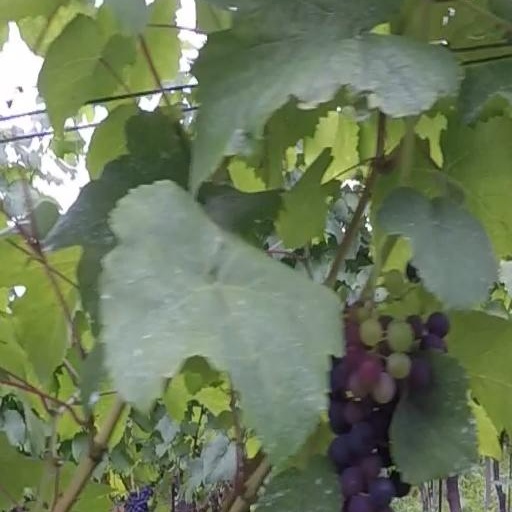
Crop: grape